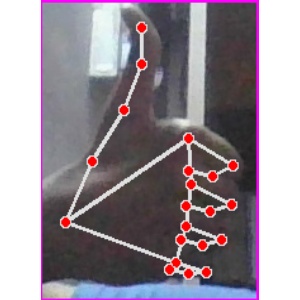
अक्षर: थ